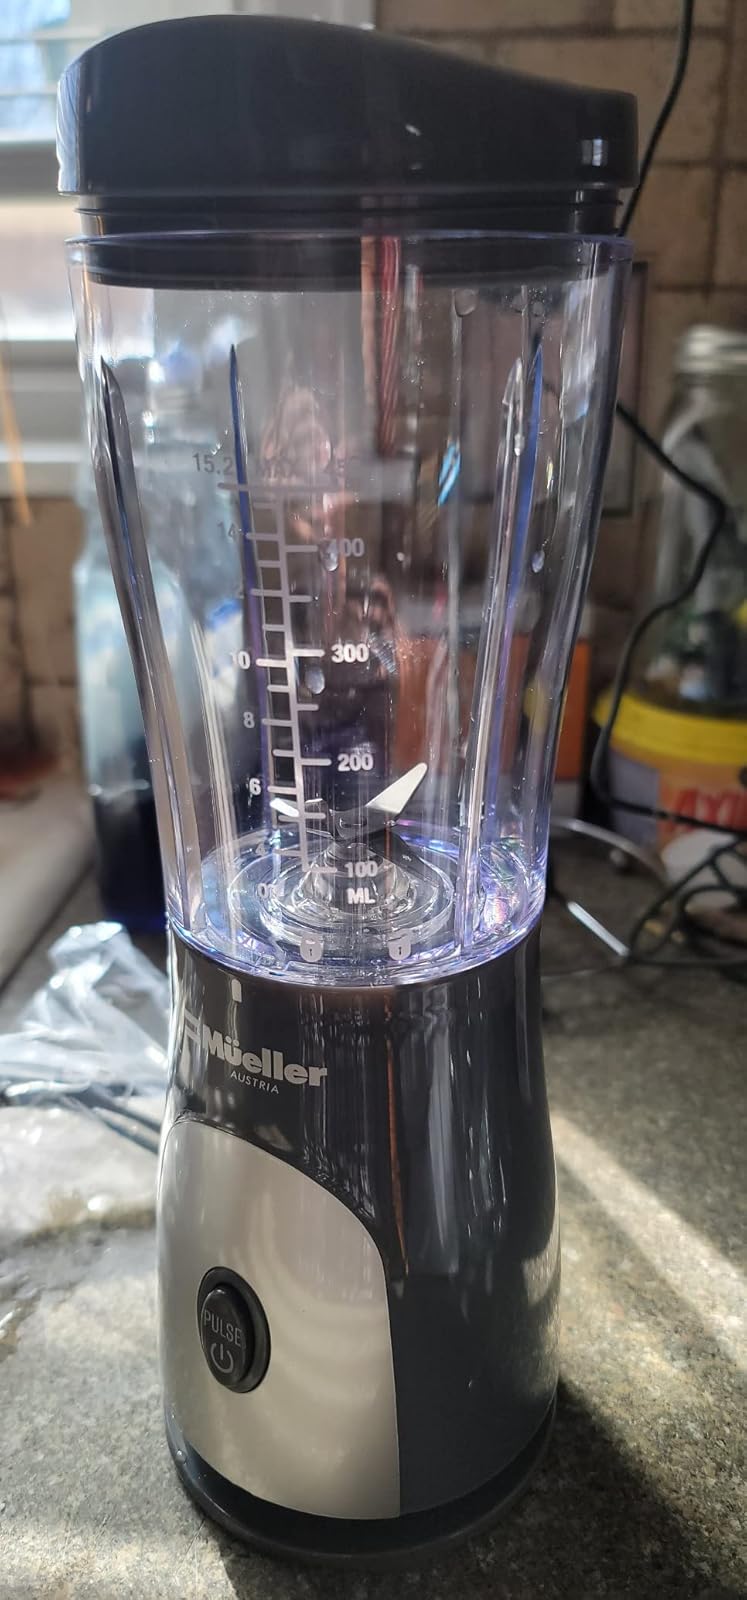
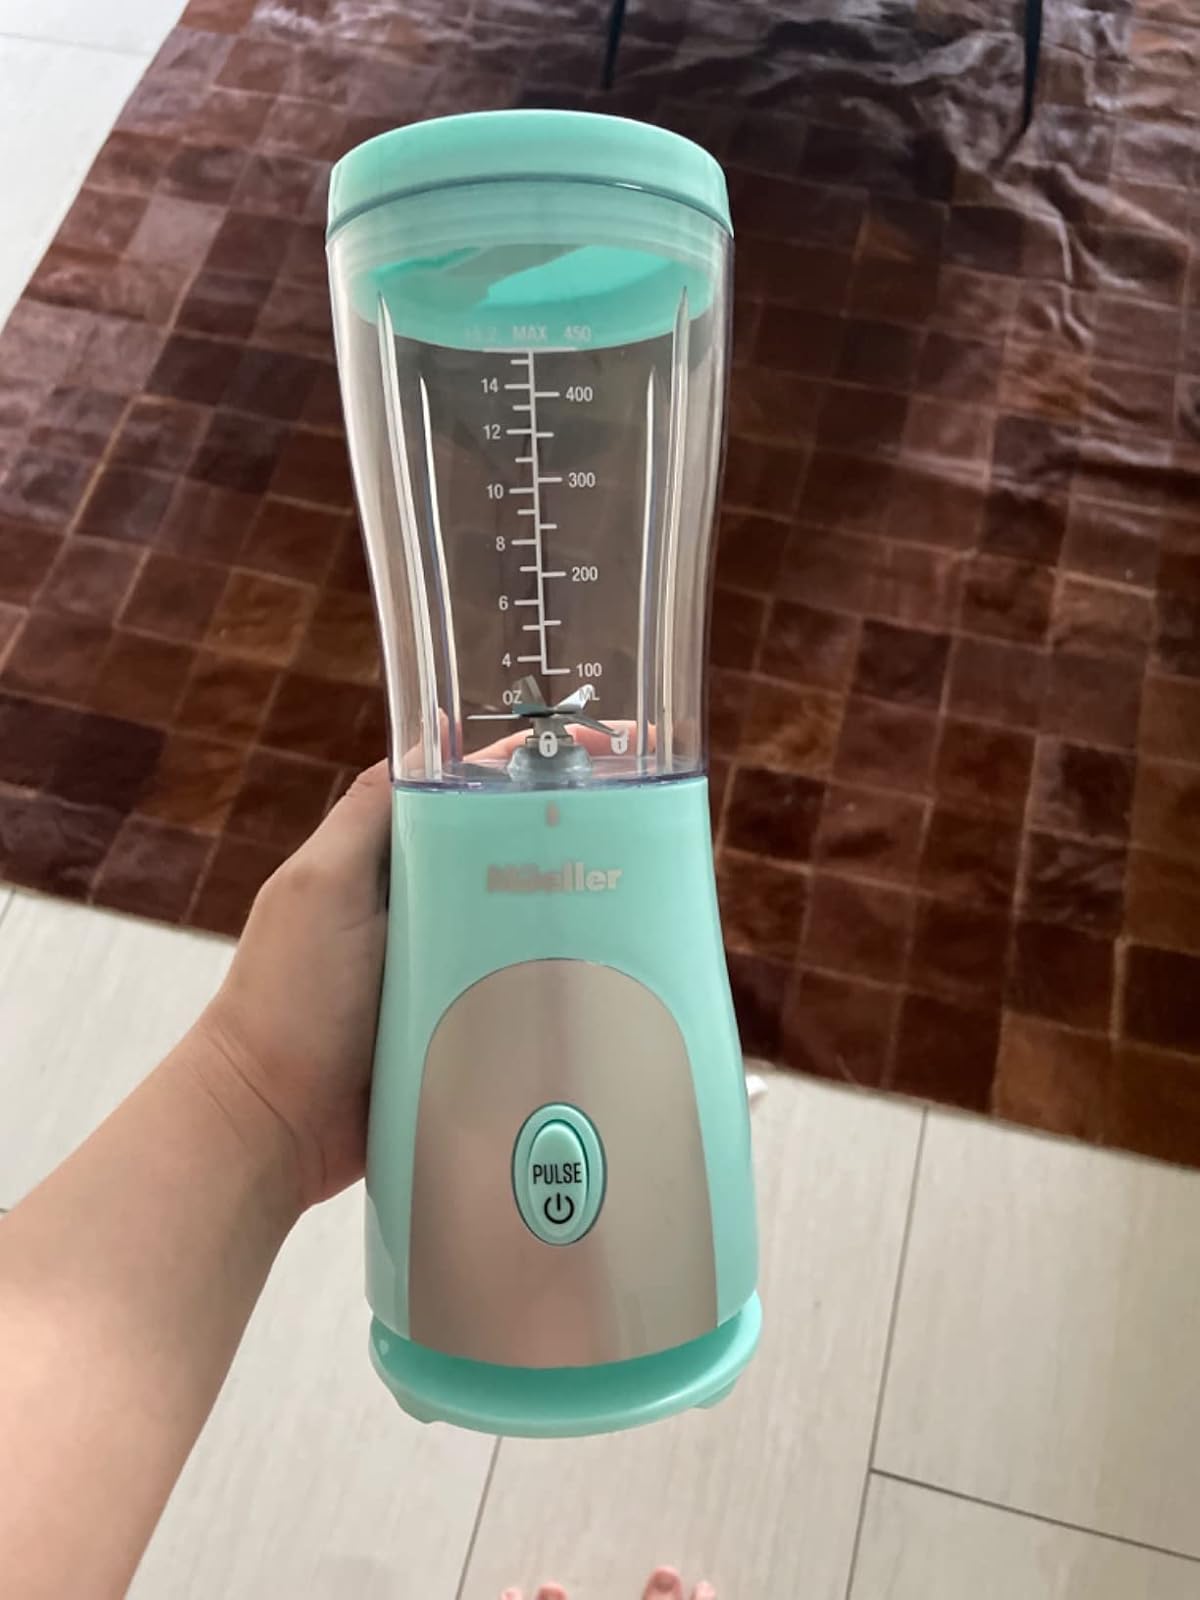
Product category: items_blender
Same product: no